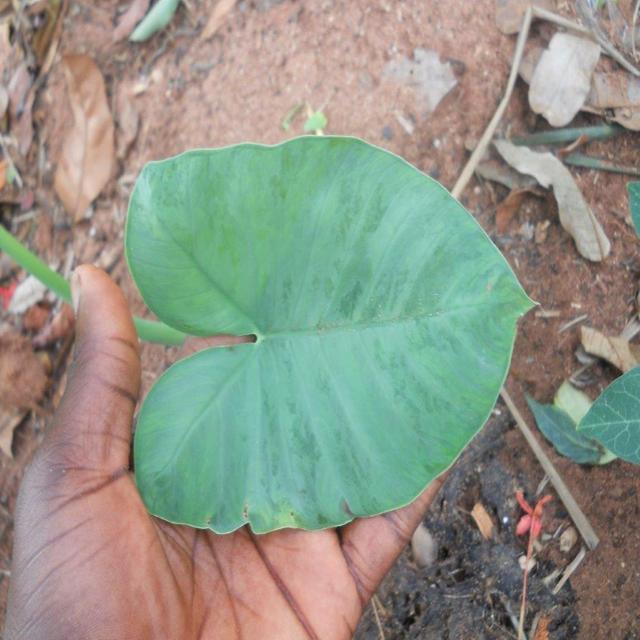
Label: Healthy